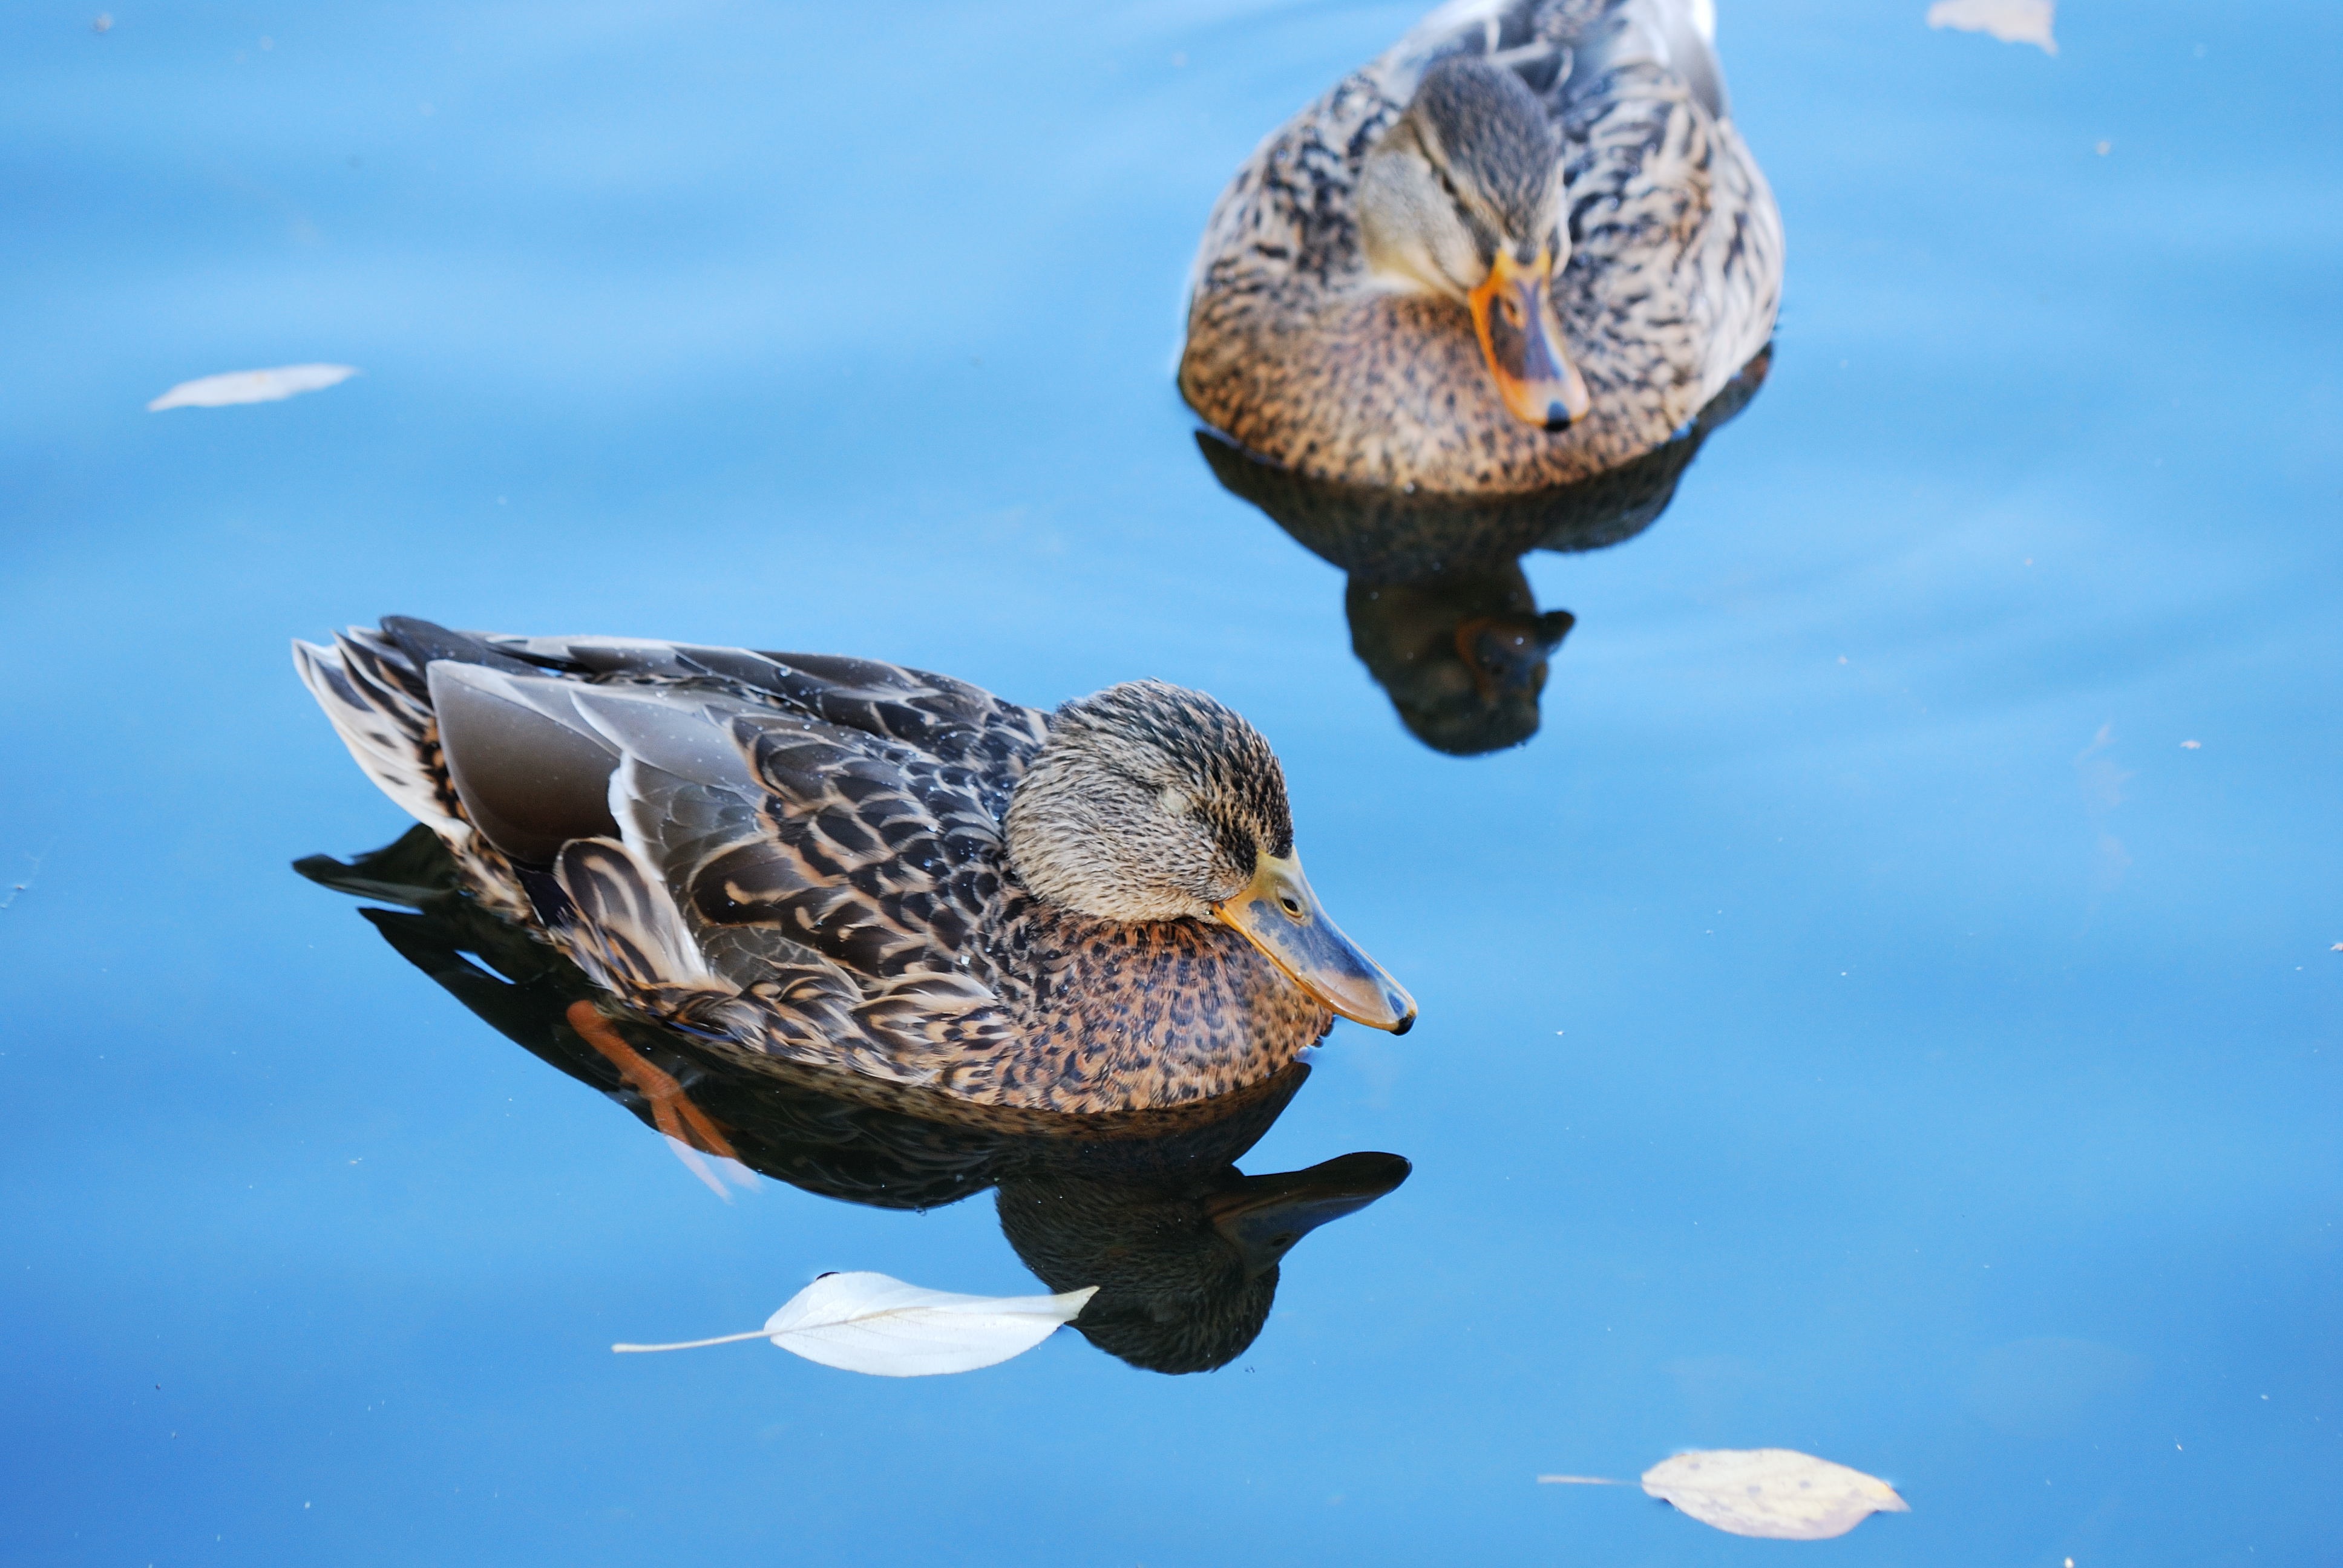
bird, wing, wildlife, beak, fauna, duck, vertebrate, water bird